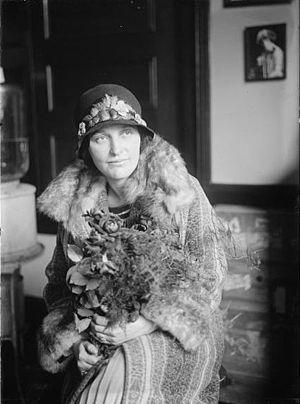
Stefi Geyer, née à Budapest le 28 juin 1888 et morte à Zurich le 11 décembre 1956, est une violoniste hongroise.